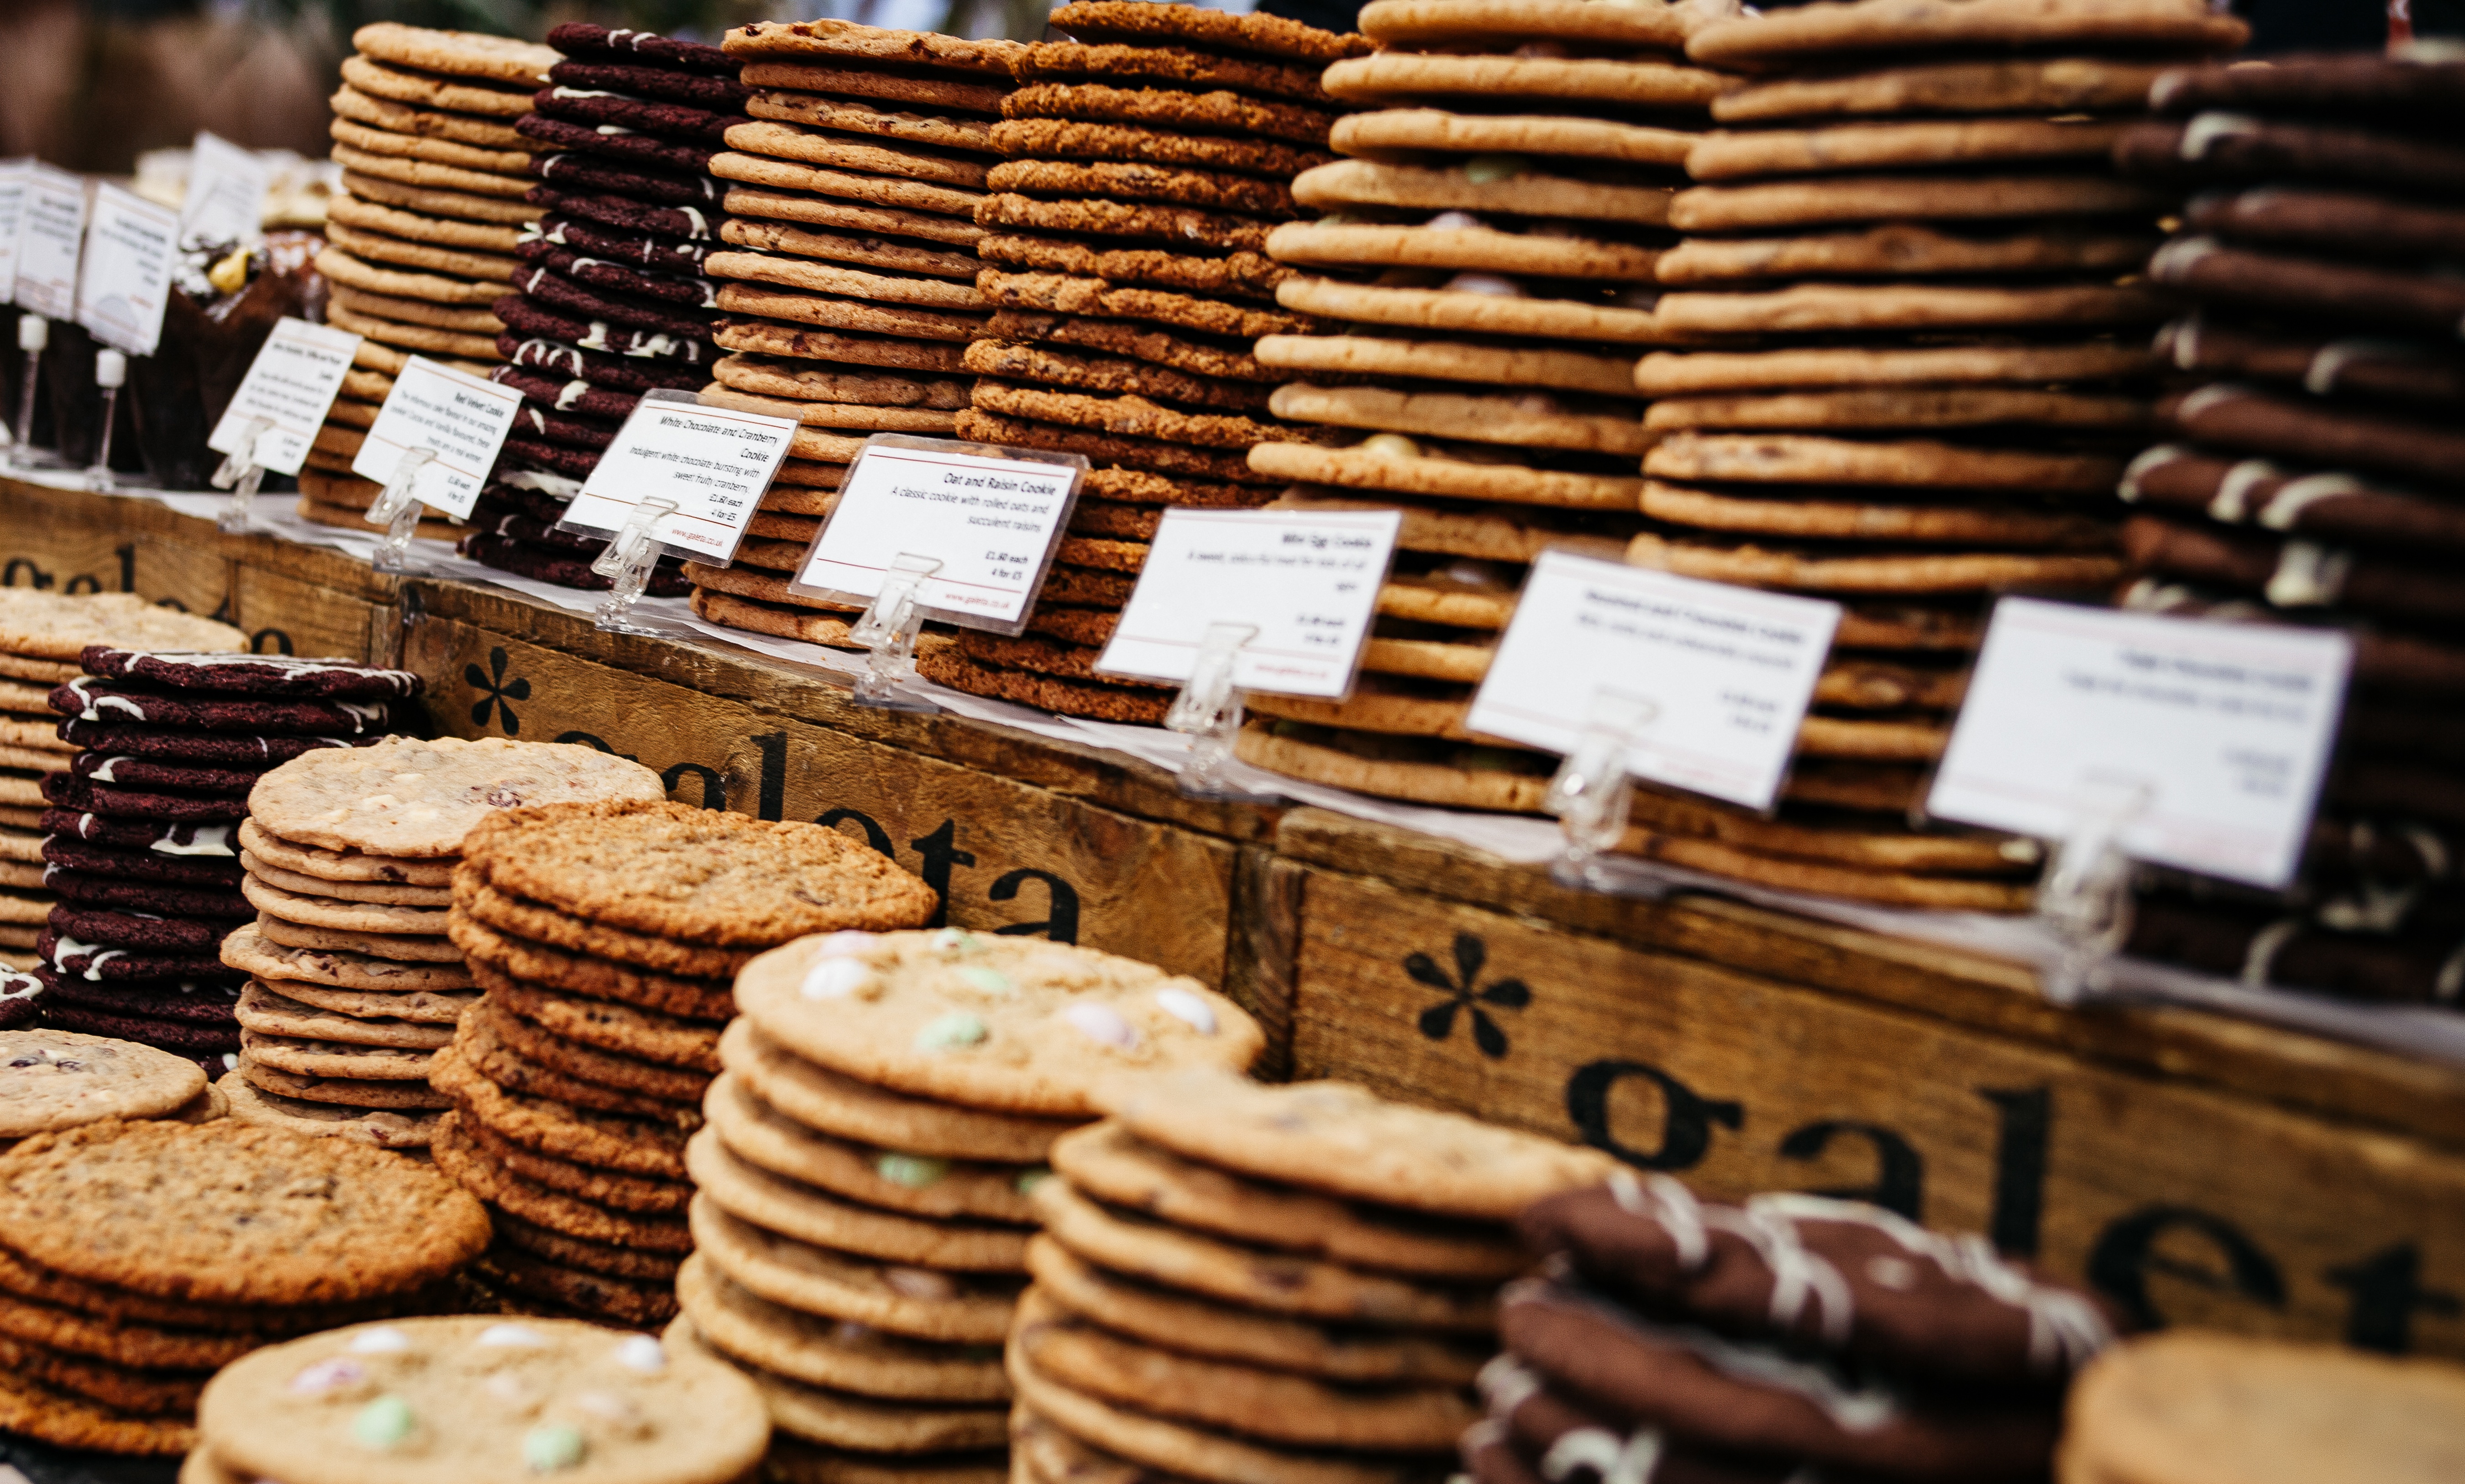
wood, food, chocolate, baking, bakery, baker, flavor, snack food